Gletsch

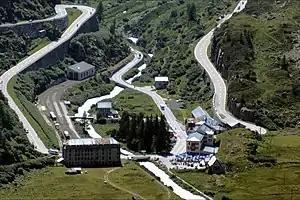
Gletsch with the Furka (left) and Grimsel roads (right)

Gletsch is a hamlet in the German-speaking half of the canton of Valais, located in the upper Rhone valley, called Obergoms ('Upper Goms'), , southeast below the Rhone Glacier's mouth and itself the headwaters of the Rhône. It is called Gletsch (some short of "Gletscher", the German term for glacier), since the first building was the predecessor of the "Hôtel Glacier du Rhône" (c. 1860) built more or less just next to the glacier's mouth in 1830.